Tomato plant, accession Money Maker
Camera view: bottom (45 deg); turntable rotation: 150 degrees
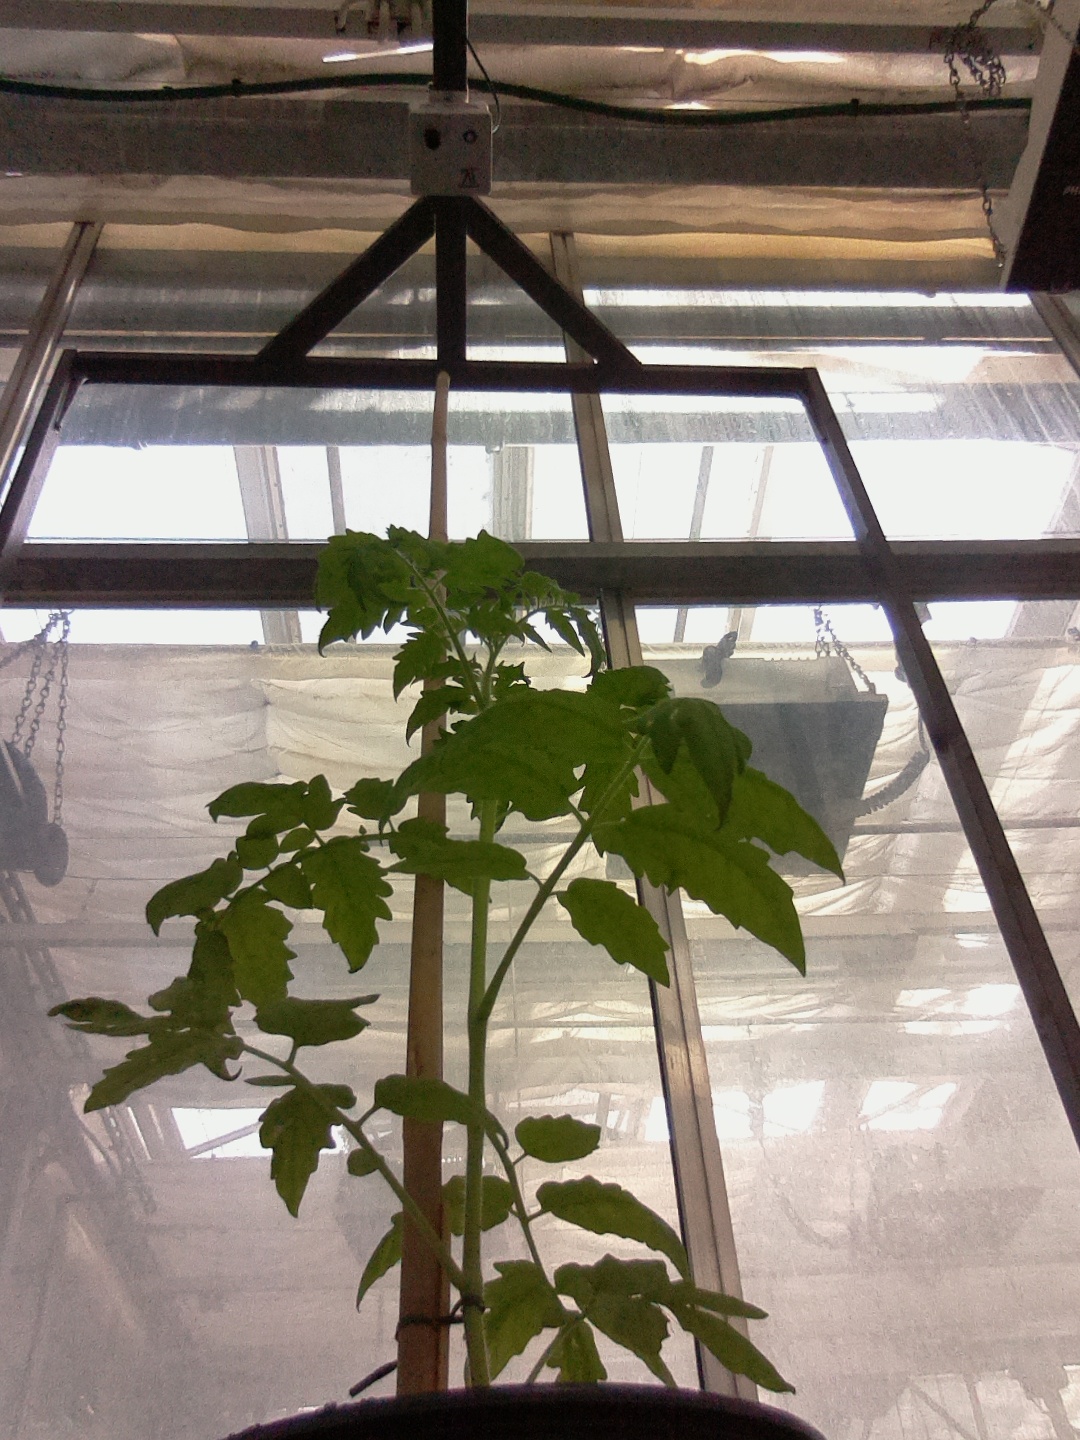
BBCH growth stage 14: 8 of true leaves visible